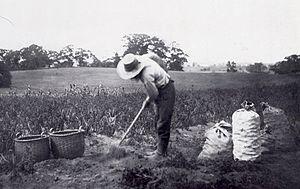
Photographie anonyme de la récolte de pommes de terre
L'histoire de la pomme de terre commence avec celle des Amérindiens qui vivaient il y a plus de 10 000 ans dans la zone côtière de l'actuel Pérou et au sud-ouest de l'Amérique latine.